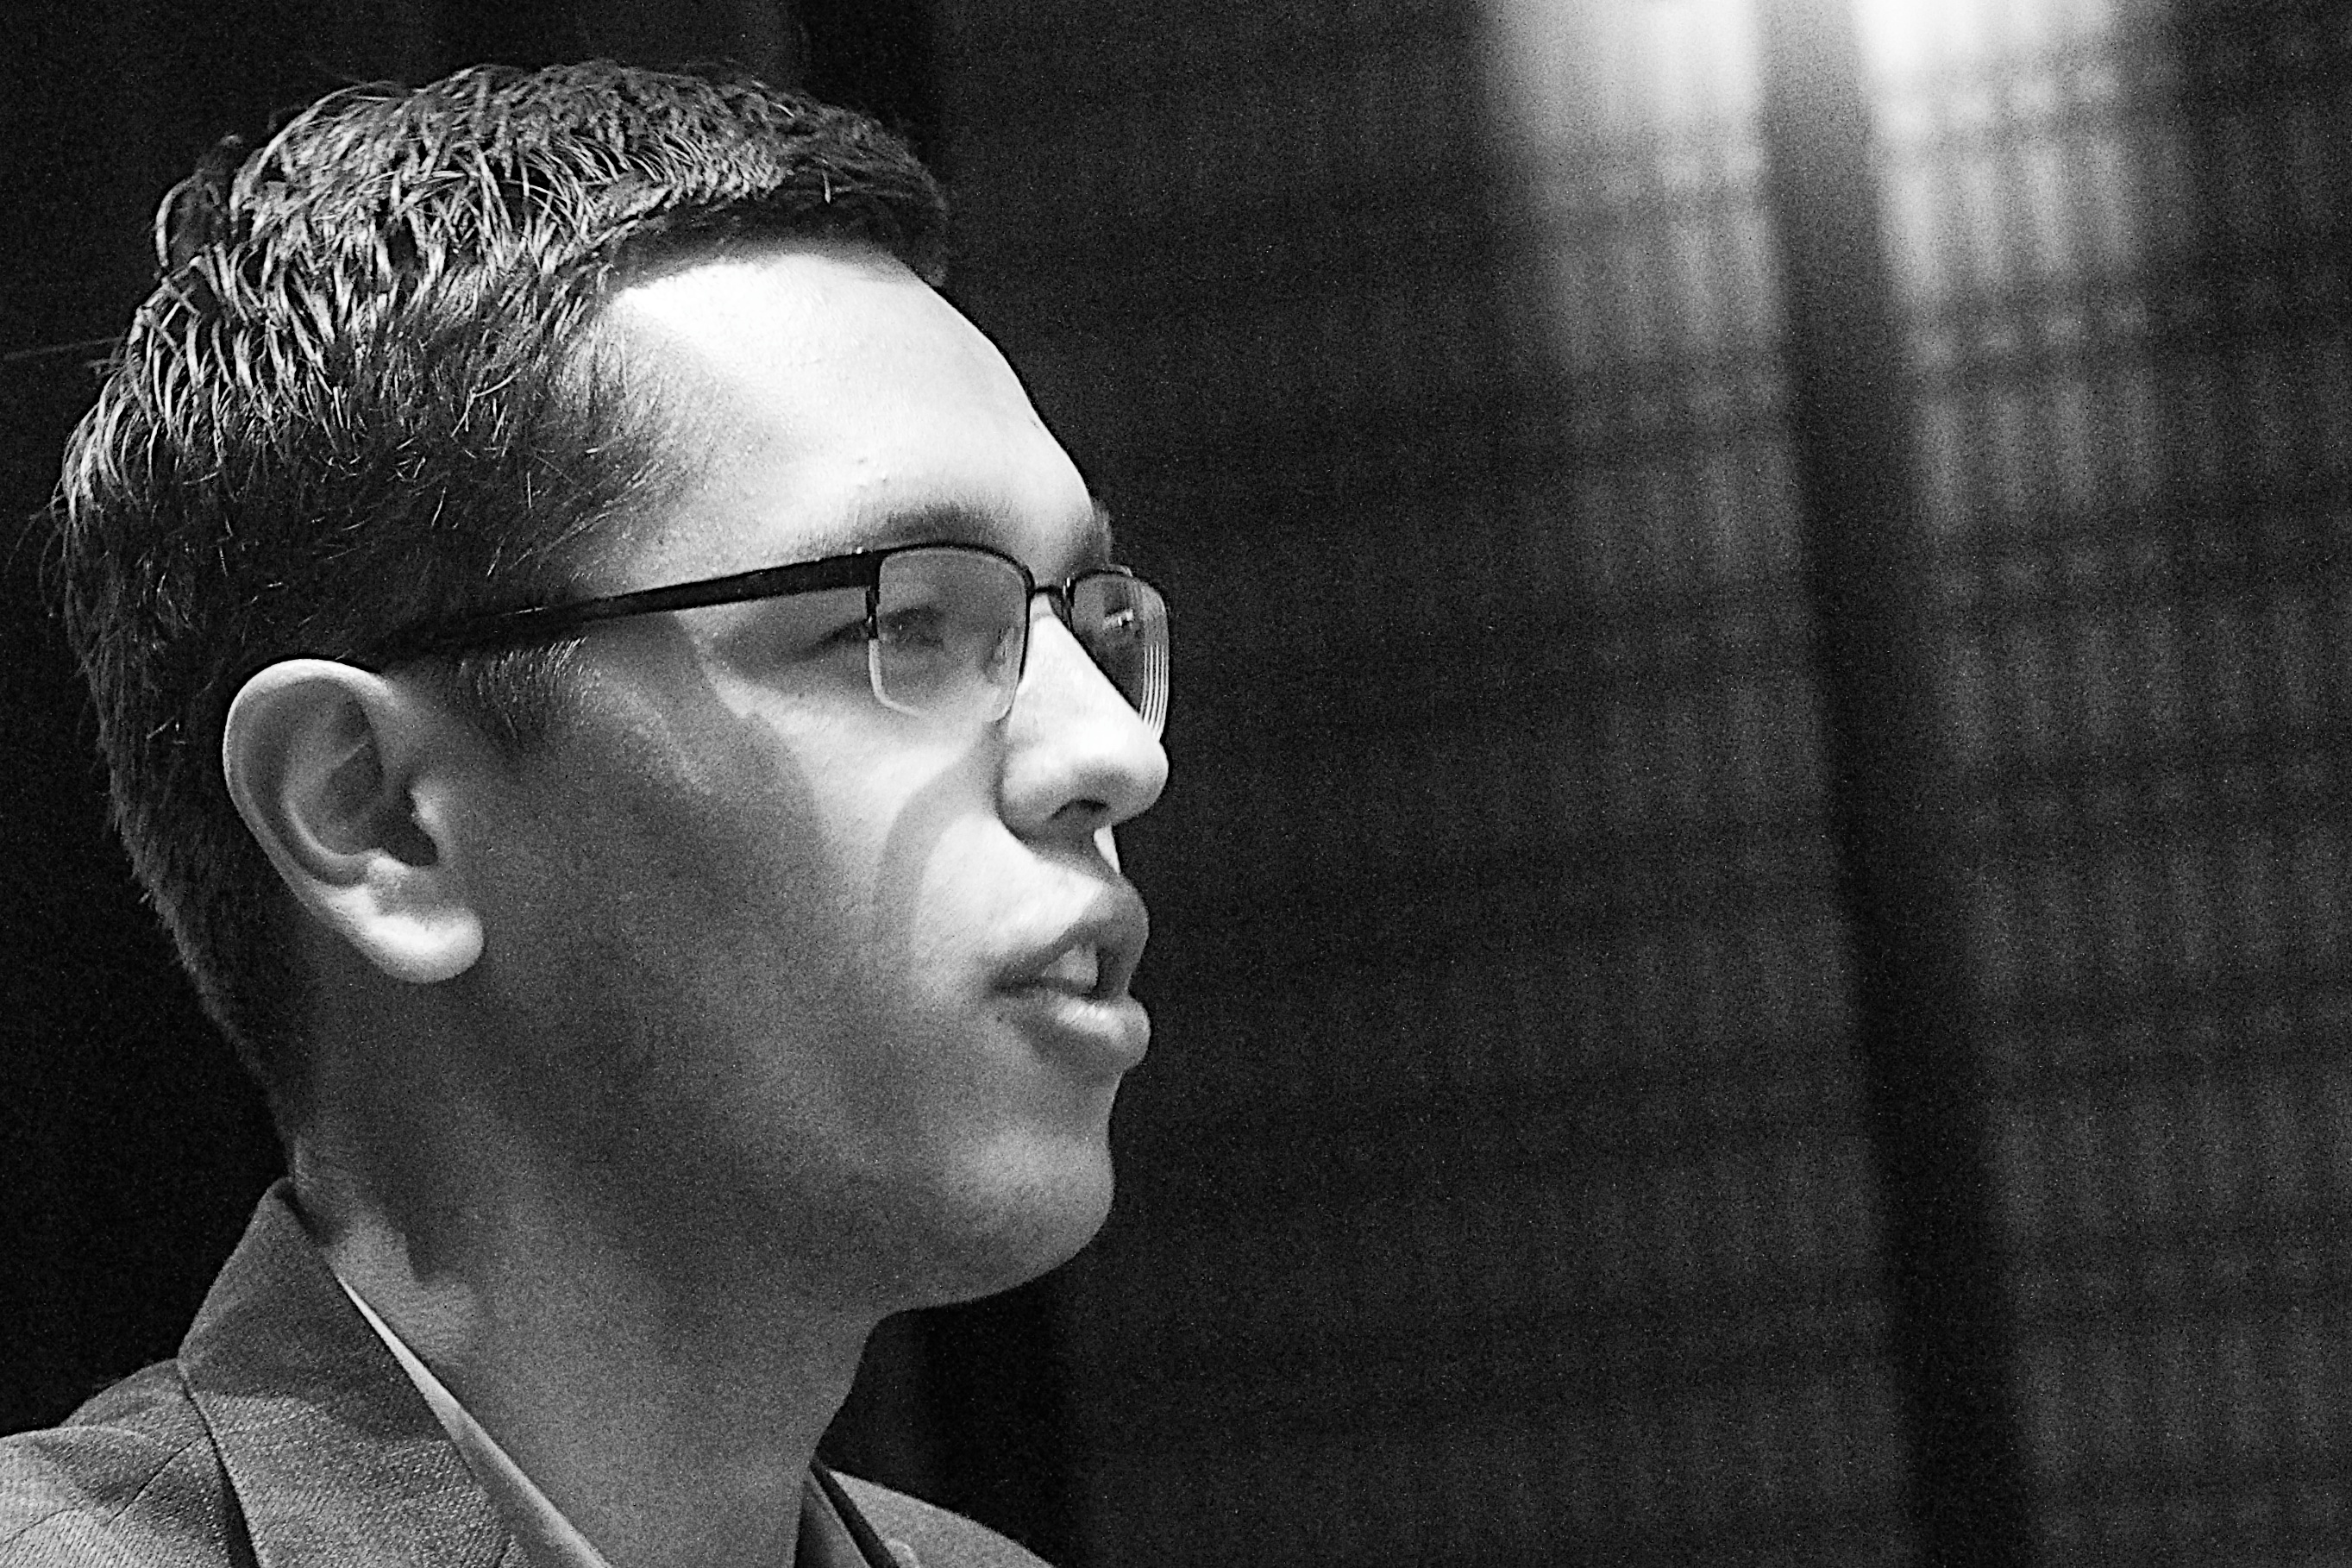
man, person, black and white, white, photography, male, portrait, black, monochrome, hairstyle, glasses, head, photograph, dml2015, monochrome photography, portrait photography, film noir, vision care